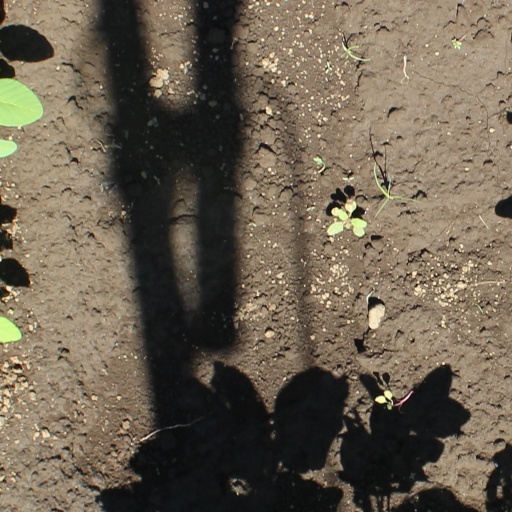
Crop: soybean